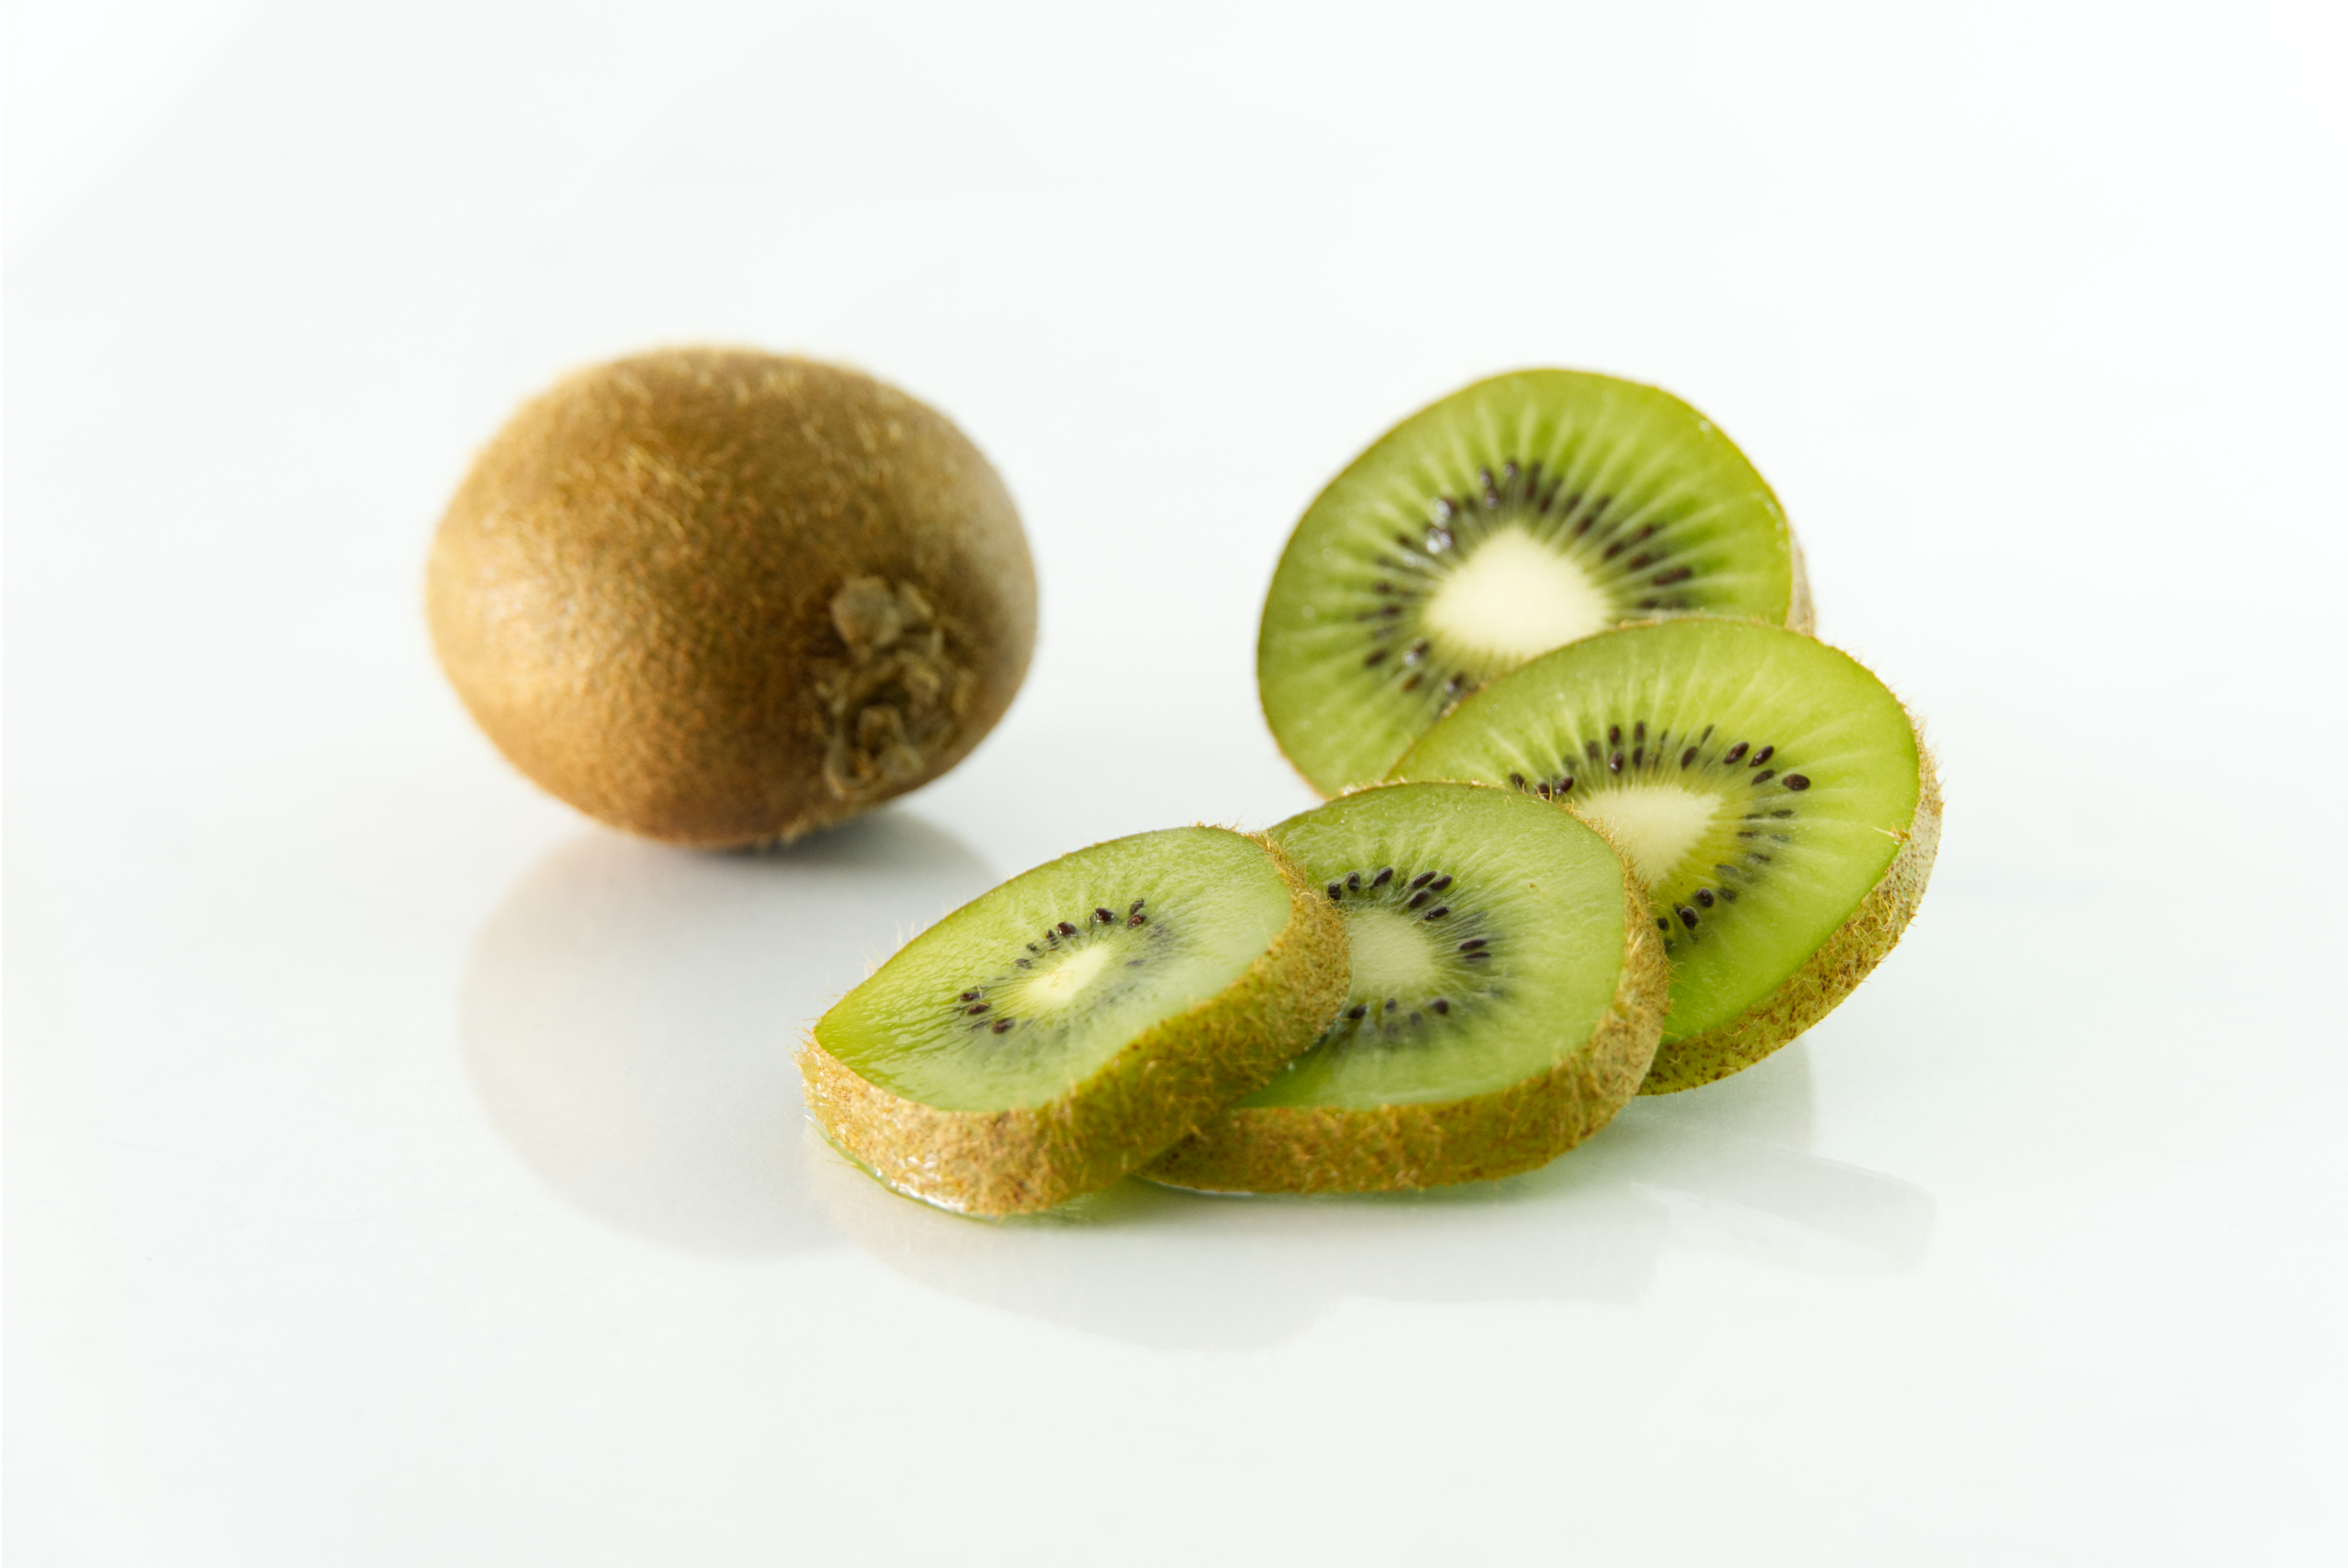
kiwi exotic, exotic fruit, colombian fruit, fruit, sweet, ripe, food, green, produce, juicy, healthy, snack, delicious, tropical fruit, nutrition, tasty, vegan, vegetarian, raw, diet, organic, dieting, natural foods, local food, superfood, fruit salad, diet food, hardy kiwi, ingredient, seedless fruit, terrestrial plant, plant, accessory fruit, close up, staple food, sweetness, macro photography, dish, vegan nutrition, apple, still life photography, flowering plant, cuisine, granny smith, malus, circle, eyelash